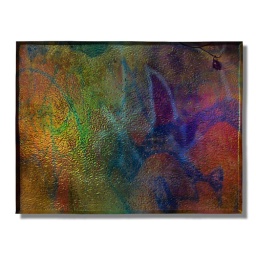
Concrete wall under an old bridge